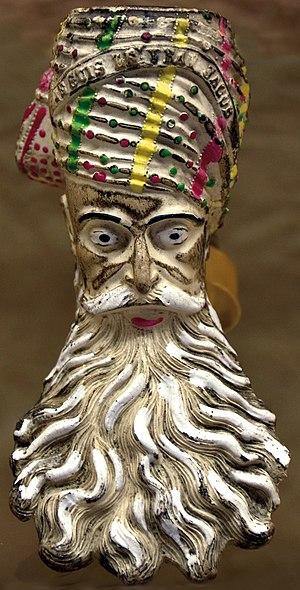
""La Jacob"", pipe en terre, produite en grand nombre par les établissements Gambier au 19ème siècle, et représentant le patriarche biblique Jacob. Texte sur le turban
Auguste-Henri Jacob, dit le zouave Jacob, né le 6 mars 1828 à Saint-Martin-des-Champs et mort le 23 octobre 1913 à Paris, est un guérisseur français célèbre à Paris sous le Second Empire.